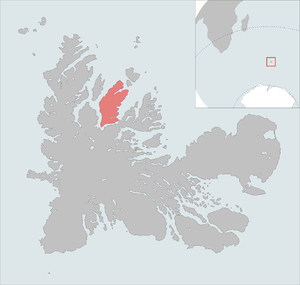
L'île Foch est une des îles constituant l'archipel des Kerguelen, territoire français au sud de l'océan Indien.